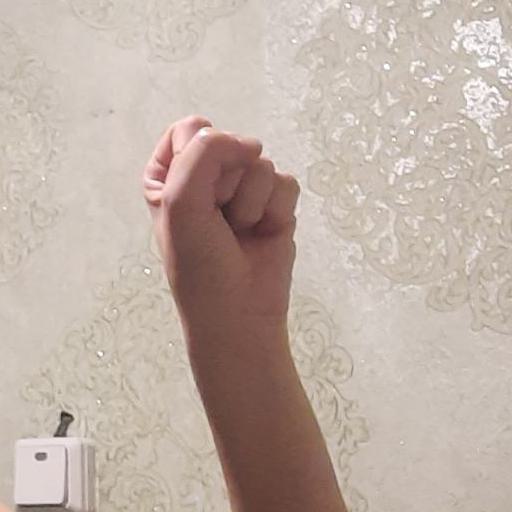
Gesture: fist